The Flowers of Evil (manga)

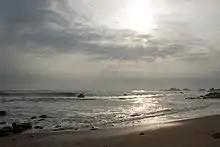
The beach in Tokawa Town where Kasuga and Tokiwa speak with Nakamura

A few years later, Kasuga is going to high school in Ōmiya-ku, Saitama, and still cannot forget Nakamura. Kasuga finds his classmate Aya Tokiwa looking at "Les Fleurs du mal" in a used bookstore and she starts lending him novels, rekindling his love of literature.